Steel Ball Run

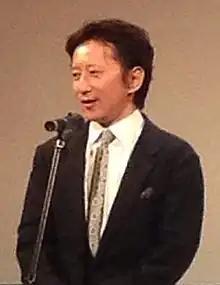
A photograph of Hirohiko Araki taken in 2023

Written and illustrated by Hirohiko Araki, "Steel Ball Run" was originally serialized in Shueisha's manga anthology "Weekly Shōnen Jump" from January 19 to October 16, 2004. It was later moved to Shueisha's monthly magazine "Ultra Jump" on March 19, 2005, and ran until April 19, 2011. Araki found that the new, monthly schedule with longer chapters suited him better, as he was not as restricted in what he could draw and no longer had to write stories with momentum building up excitement for the next week's chapter, and had more flexibility to draw at his own pace. Araki described the manga's theme as "seeking for satisfaction". Like with other parts of "JoJo's Bizarre Adventure", Araki also used "an affirmation that humanity is wonderful" as a theme, which he explained as a description for humanity's ability to grow and overcome hardships through one's strength and spirit, portrayed through people succeeding in fights through their own actions, without relying on machines or gods.